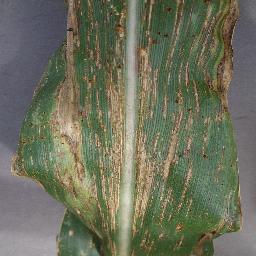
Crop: corn
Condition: (maize)_cercospora_spot_gray_spot